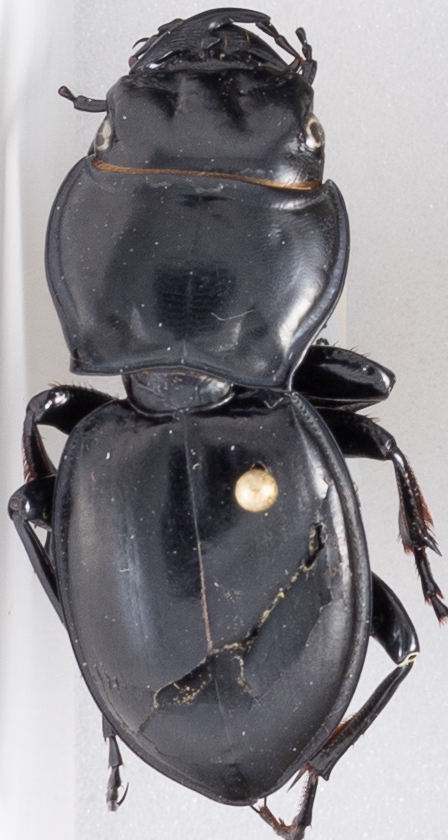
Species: Pasimachus californicus
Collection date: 2020-08-24
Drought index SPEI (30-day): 0.35
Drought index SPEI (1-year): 0.42
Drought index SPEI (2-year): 2.09